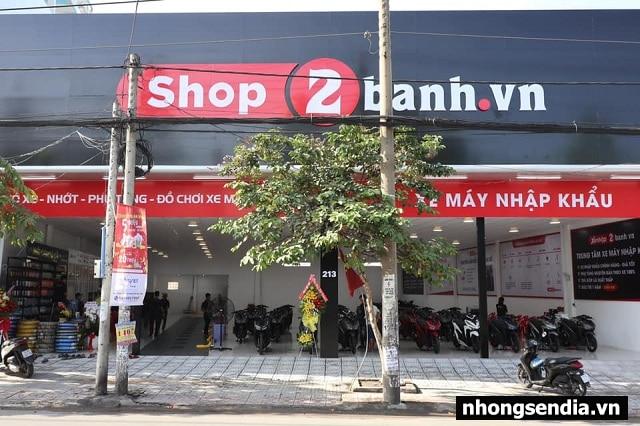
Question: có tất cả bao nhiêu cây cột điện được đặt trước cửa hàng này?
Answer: có ba cây cột điện trước cửa hàng